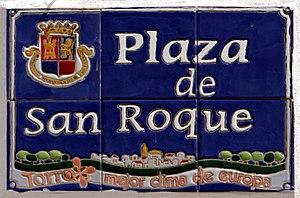
Plaque vantant le climat de la commune, Torrox, Andalousie, Espagne.
Torrox est une commune de la province de Malaga dans la communauté autonome d'Andalousie en Espagne.